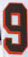
Number: 9